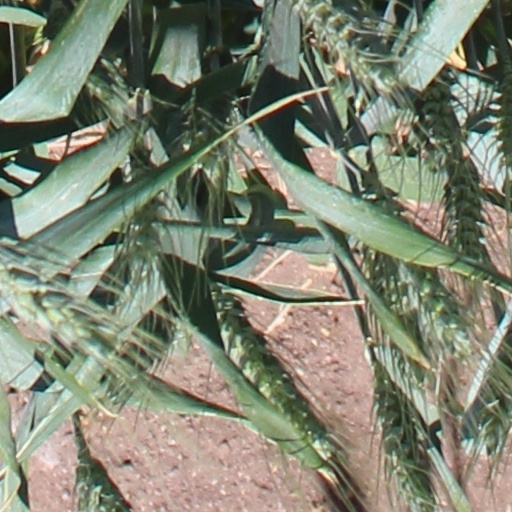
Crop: wheat